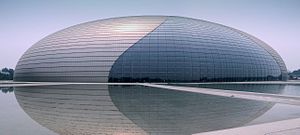
Paul Andreu
Det nationale center for de udøvende kunster i Beijing, set fra nordøst, juni 2007.
Paul Andreu var en fransk arkitekt som blandt andet er kendt for flyvepladsprojekter.